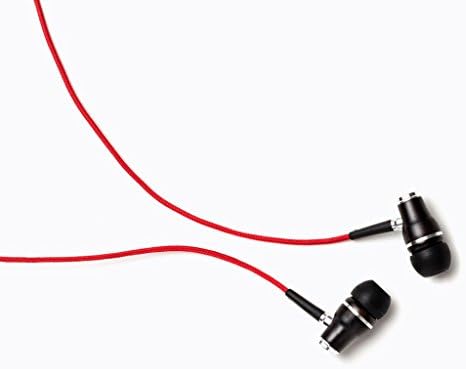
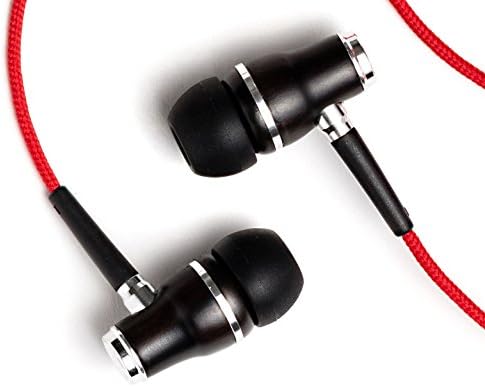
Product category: headphones
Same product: yes